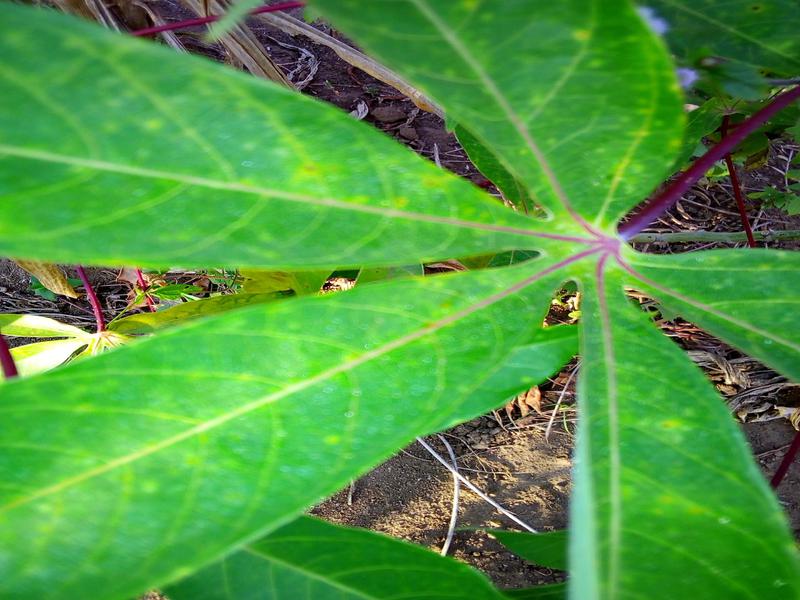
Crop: cassava
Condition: brown_streak_disease